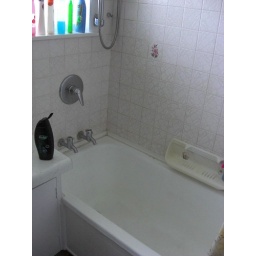
bathtub in the bathroom